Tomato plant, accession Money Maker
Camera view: vertical (180 deg); turntable rotation: 270 degrees
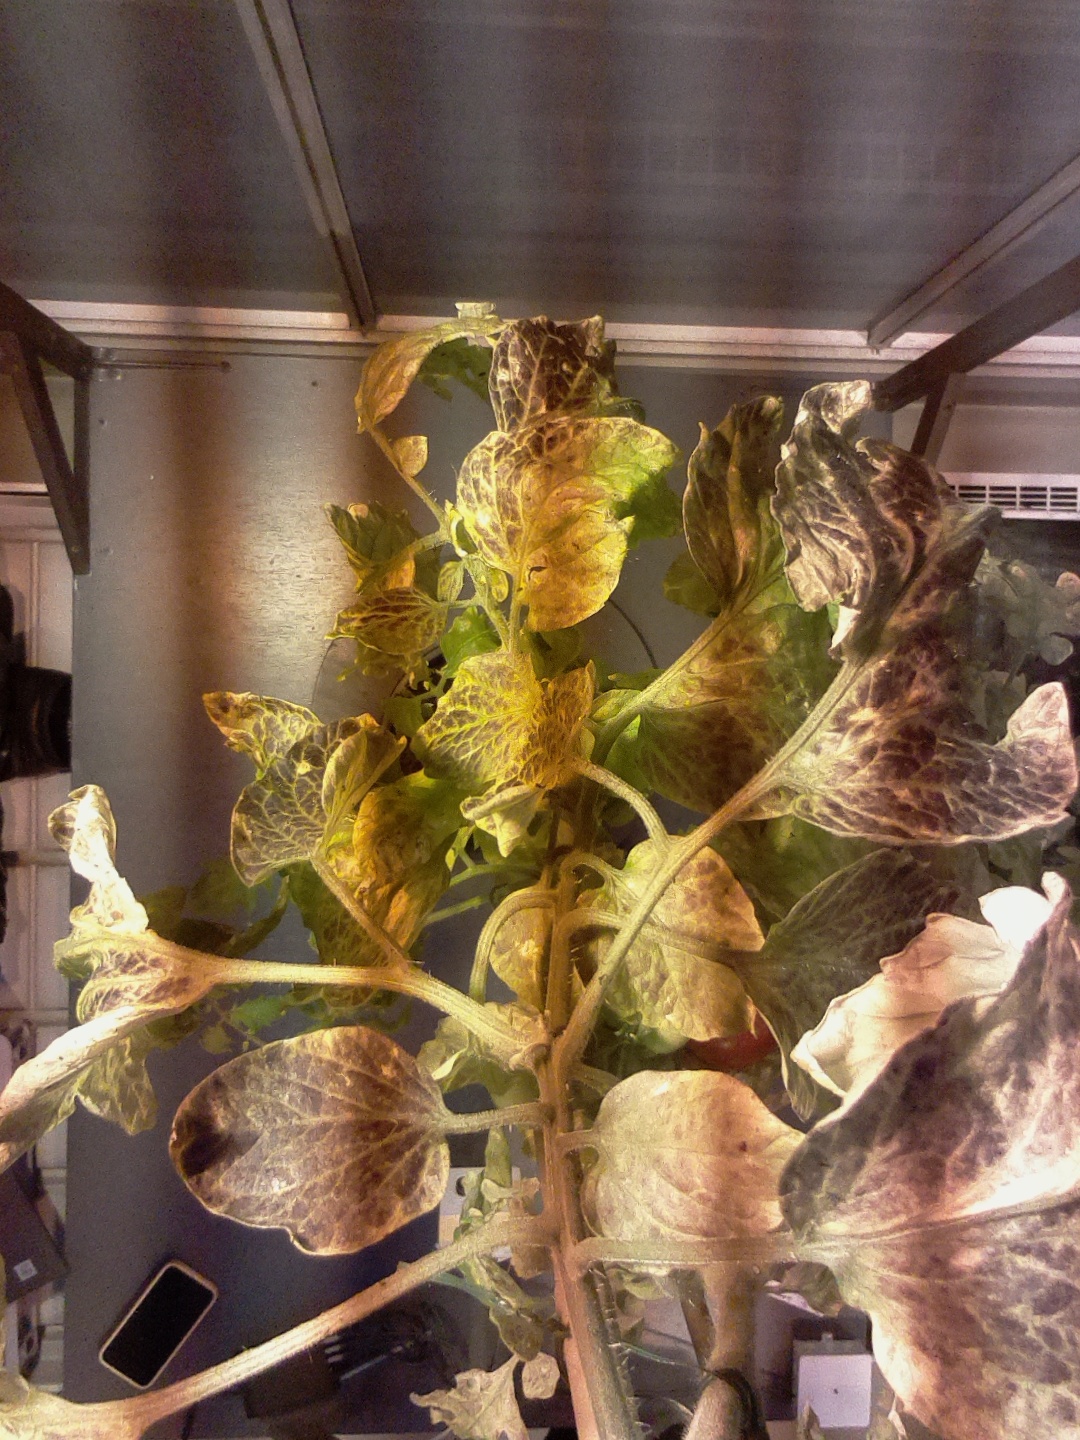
BBCH growth stage 87: 70%-80% of fruits show typical fully ripe color